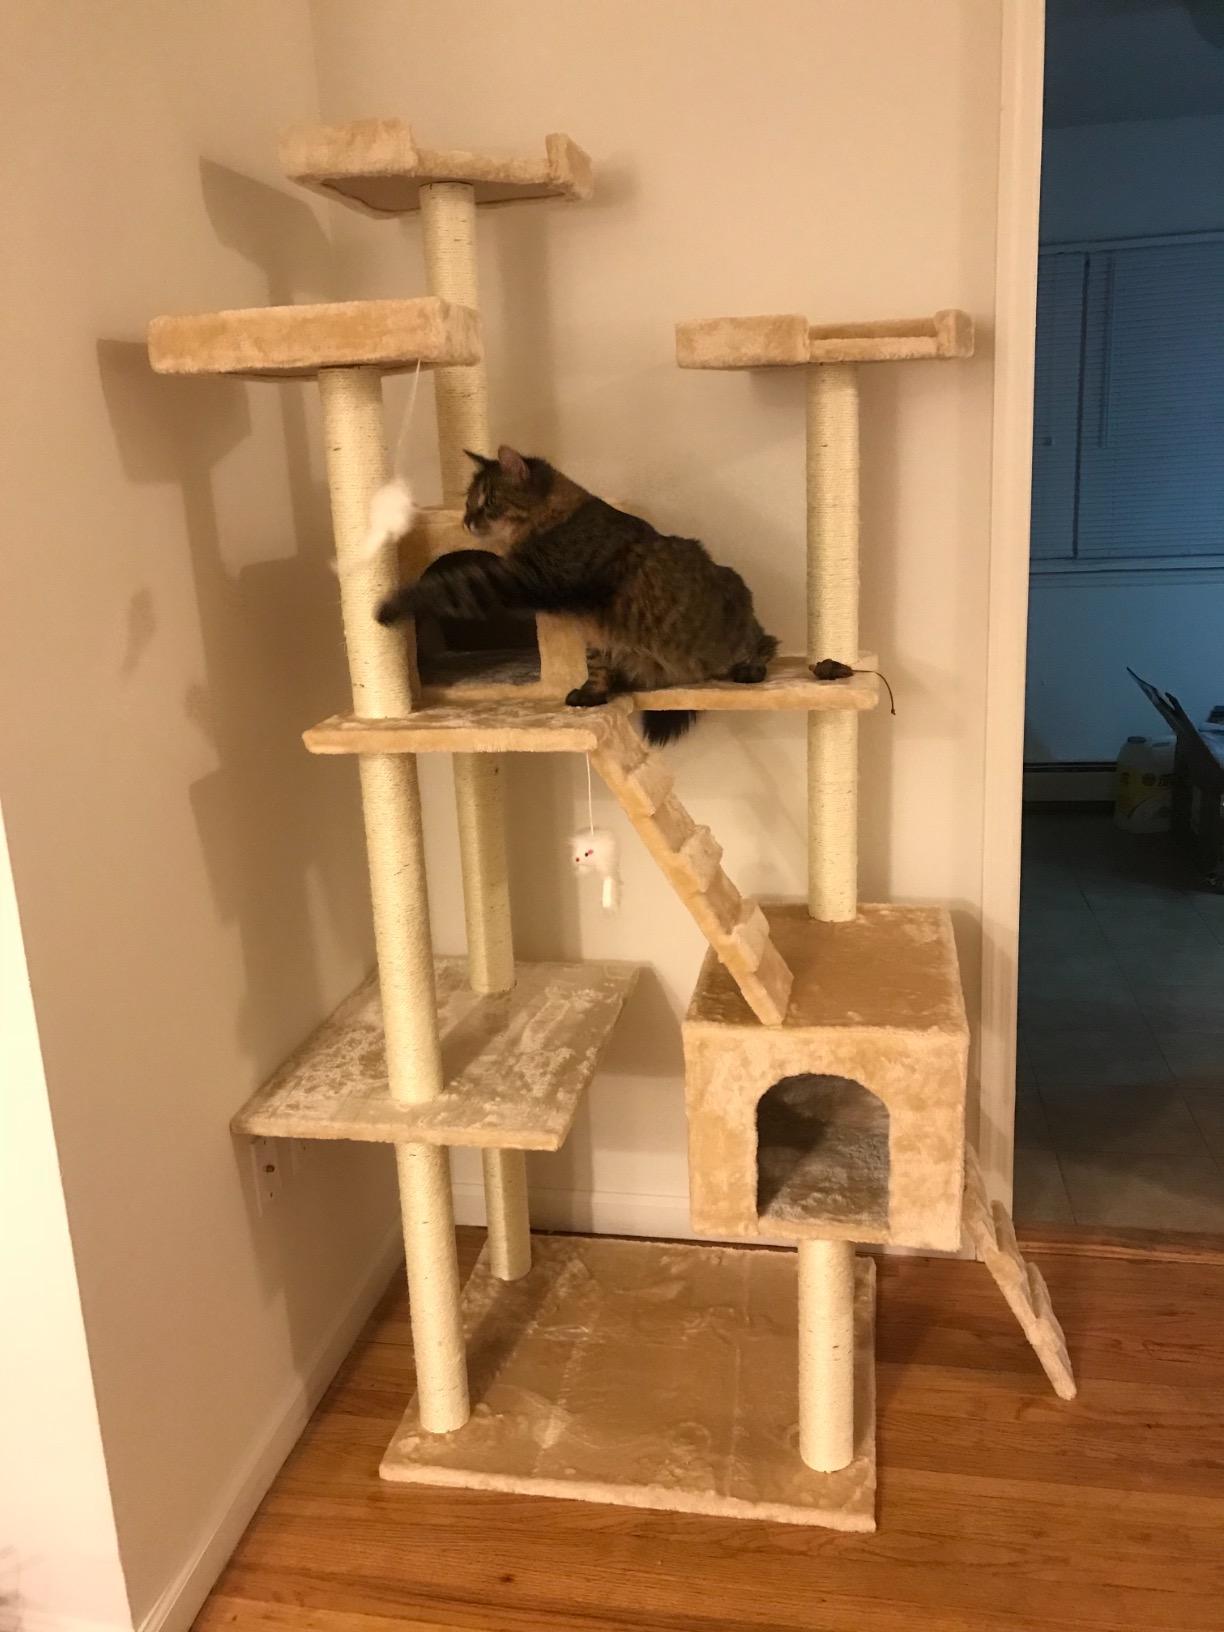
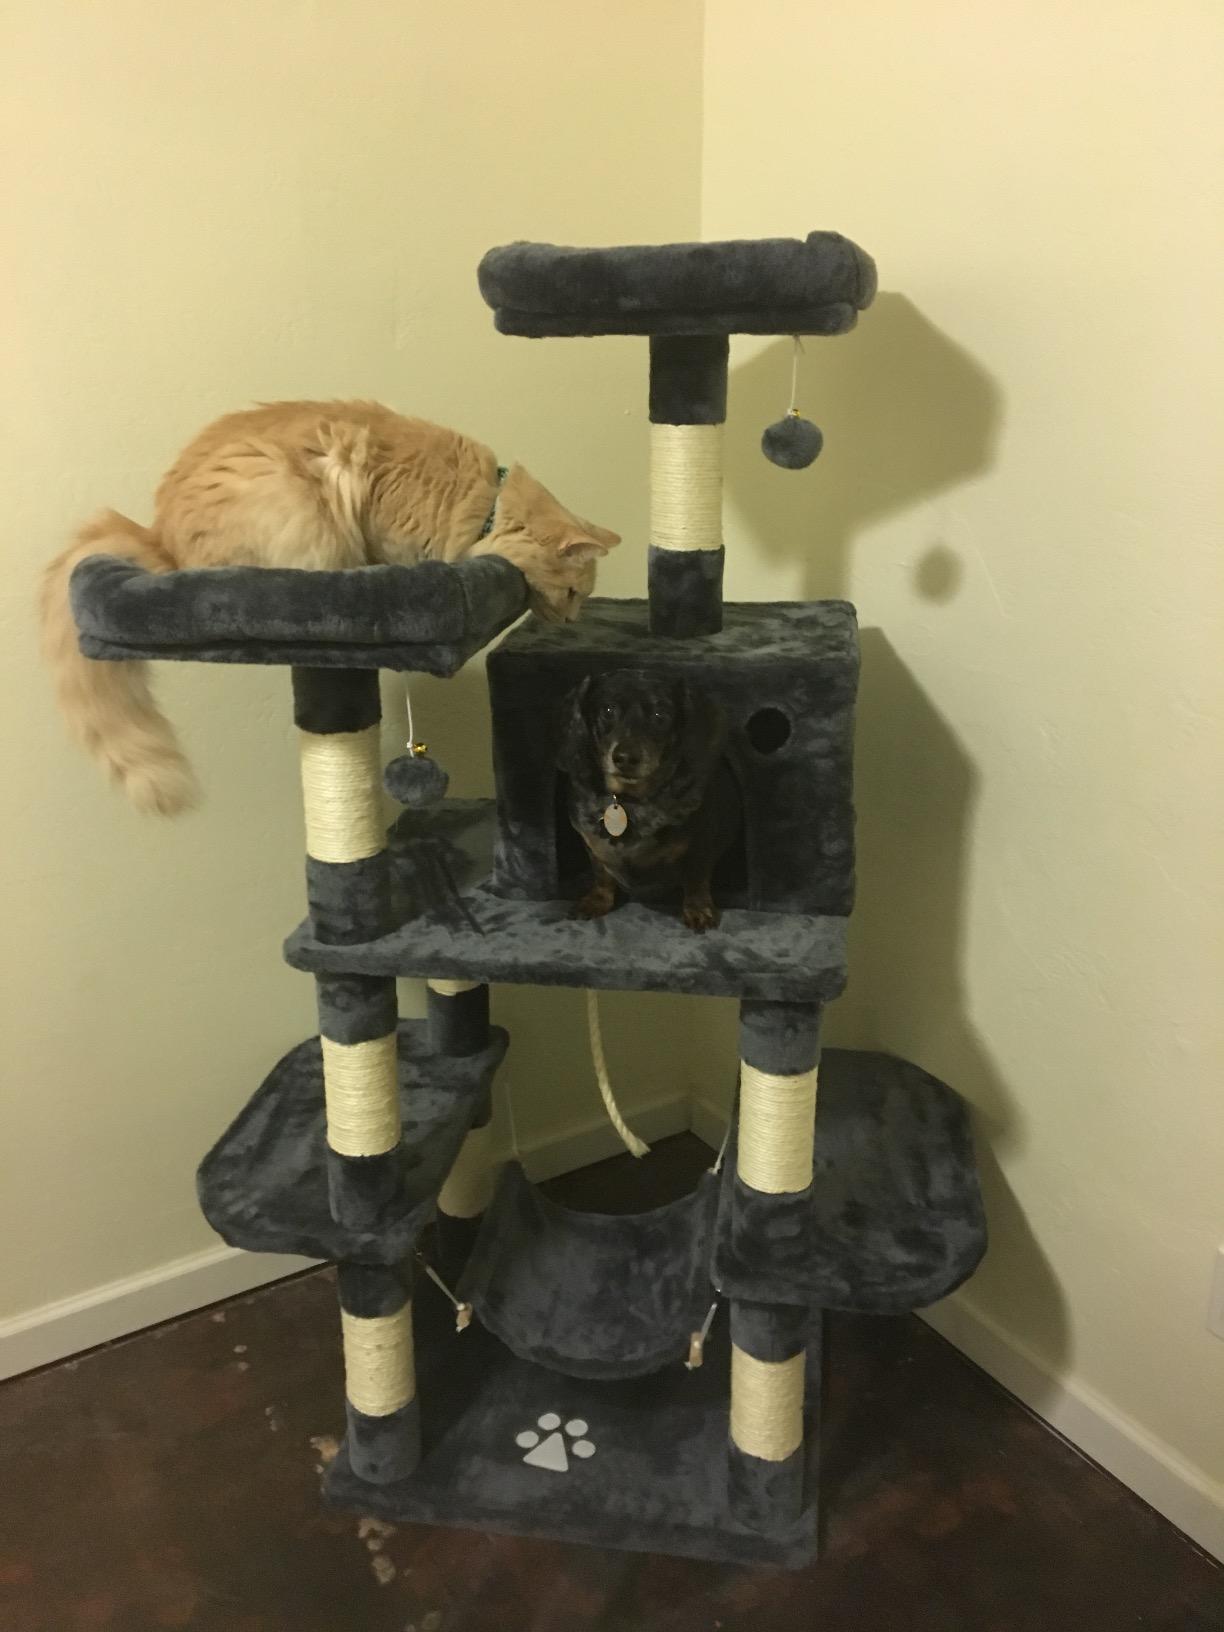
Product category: items_cat tree
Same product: no